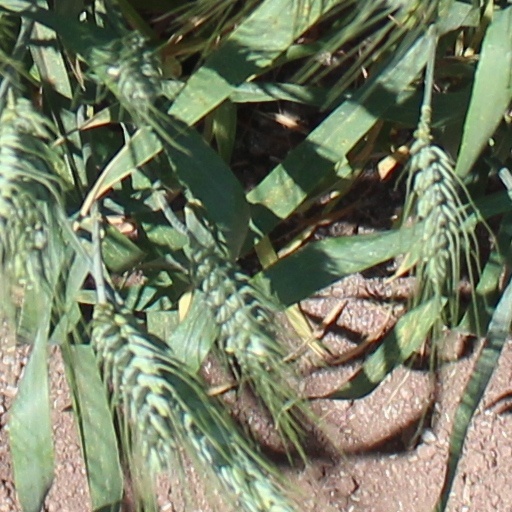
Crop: wheat